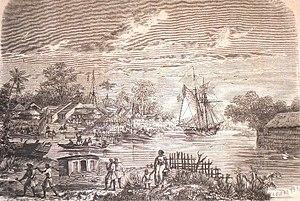
Yanaon dans le delta du Godavari et un des plus petits Comptoirs de l'Inde. Gravure de Le Louis Breton (1818-1866) parue dans une revue en 1857.